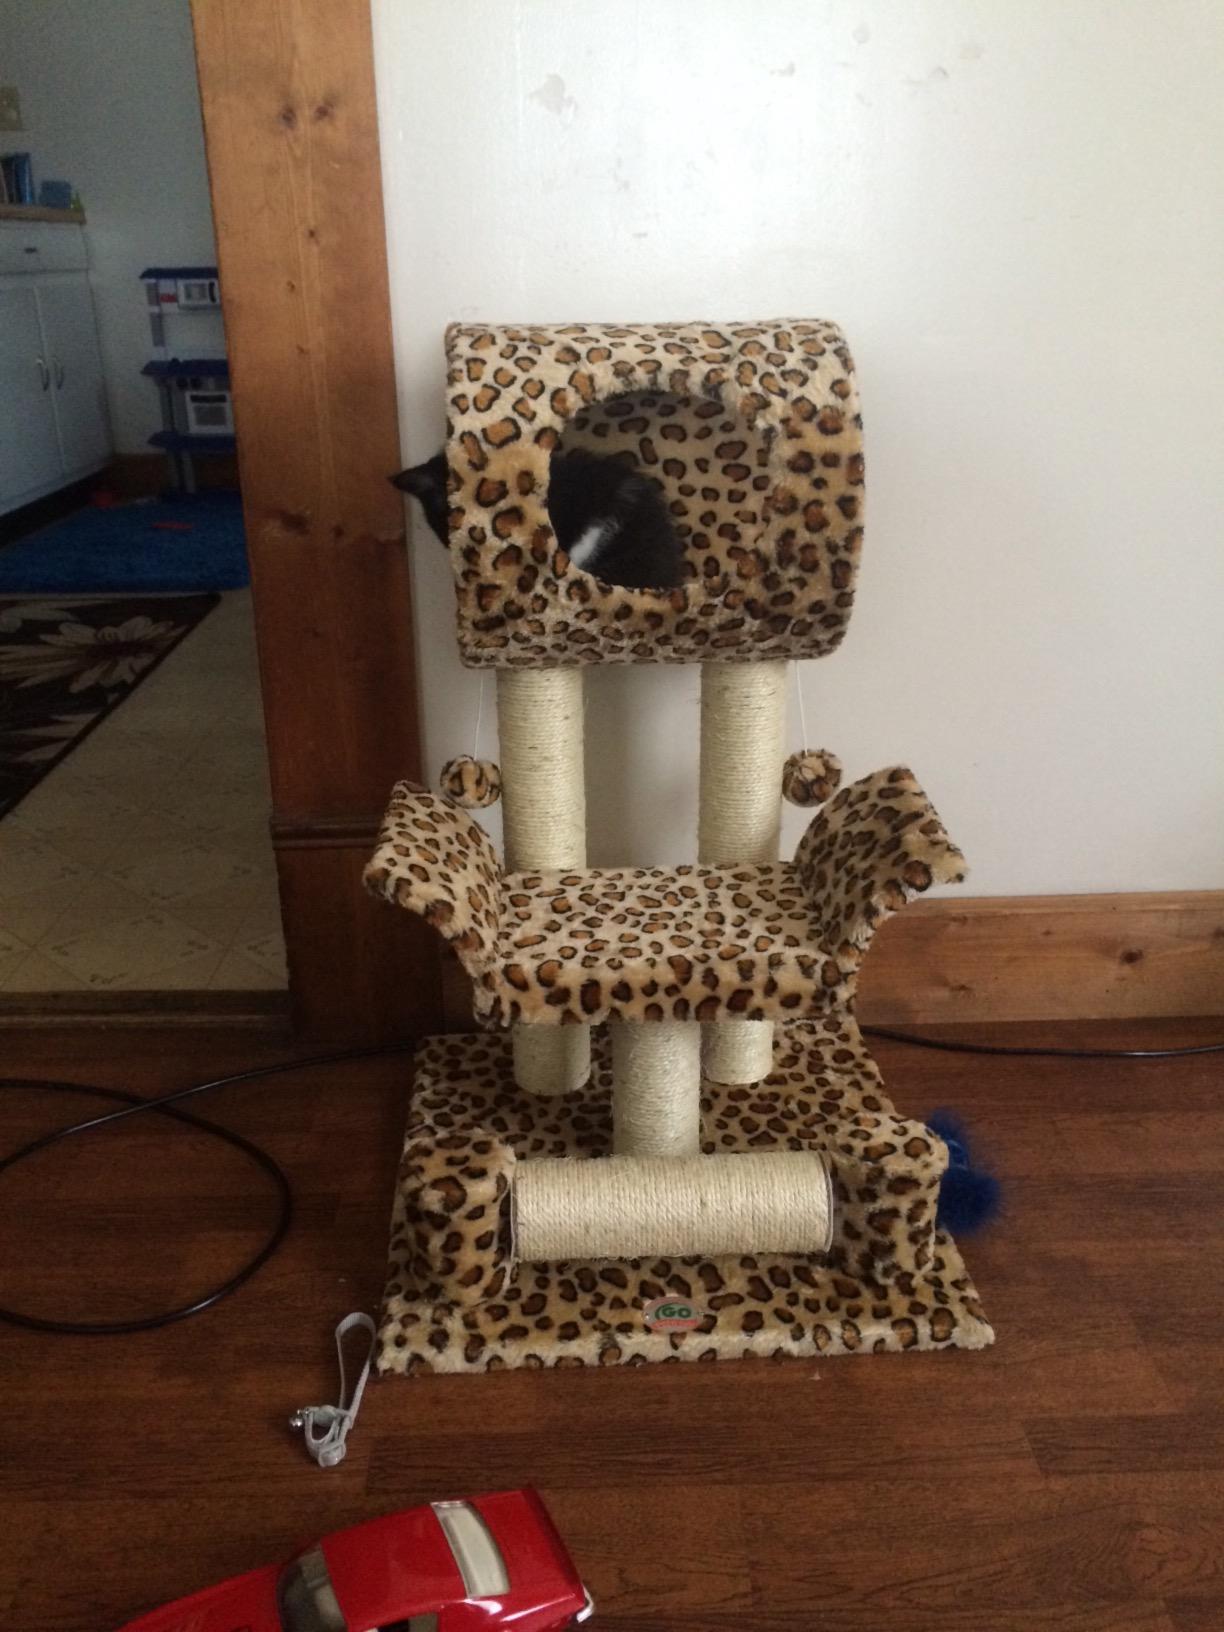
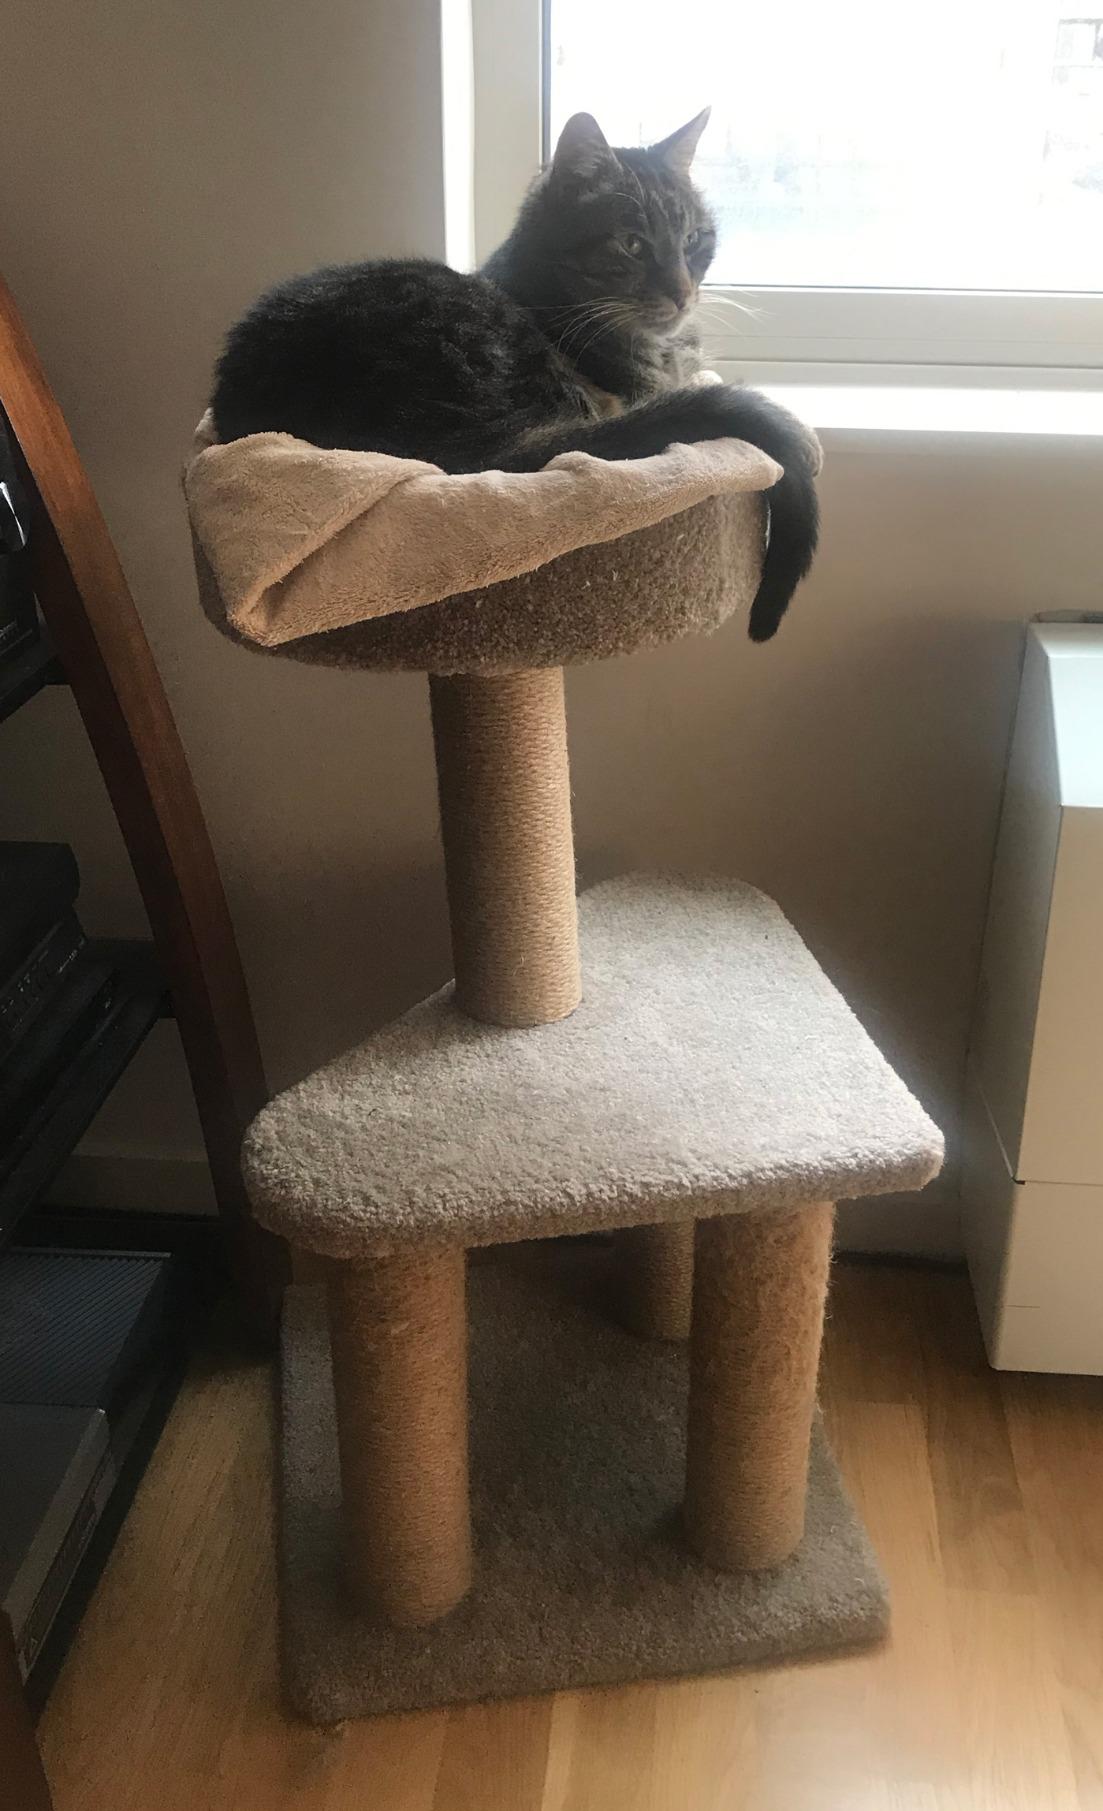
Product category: items_cat tree
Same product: no